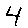
Label: 4